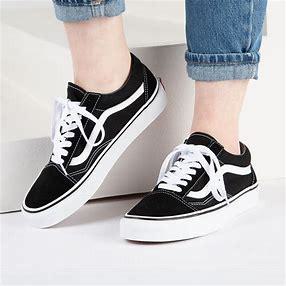
Brand: Vans
Model: Old Skool Skate